University of Arkansas–Fort Smith

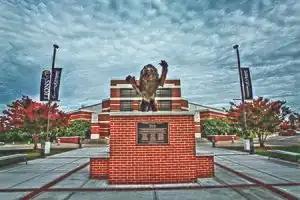
NUMA Statue

In front of the Stubblefield Center, home of the Lions basketball and volleyball teams, is the newly erected Numa statue. The statue is a , bronze rendition of the university's mascot. The sculpture was unveiled on April 28, 2010, and is the largest statue of a leaping lion in the world.